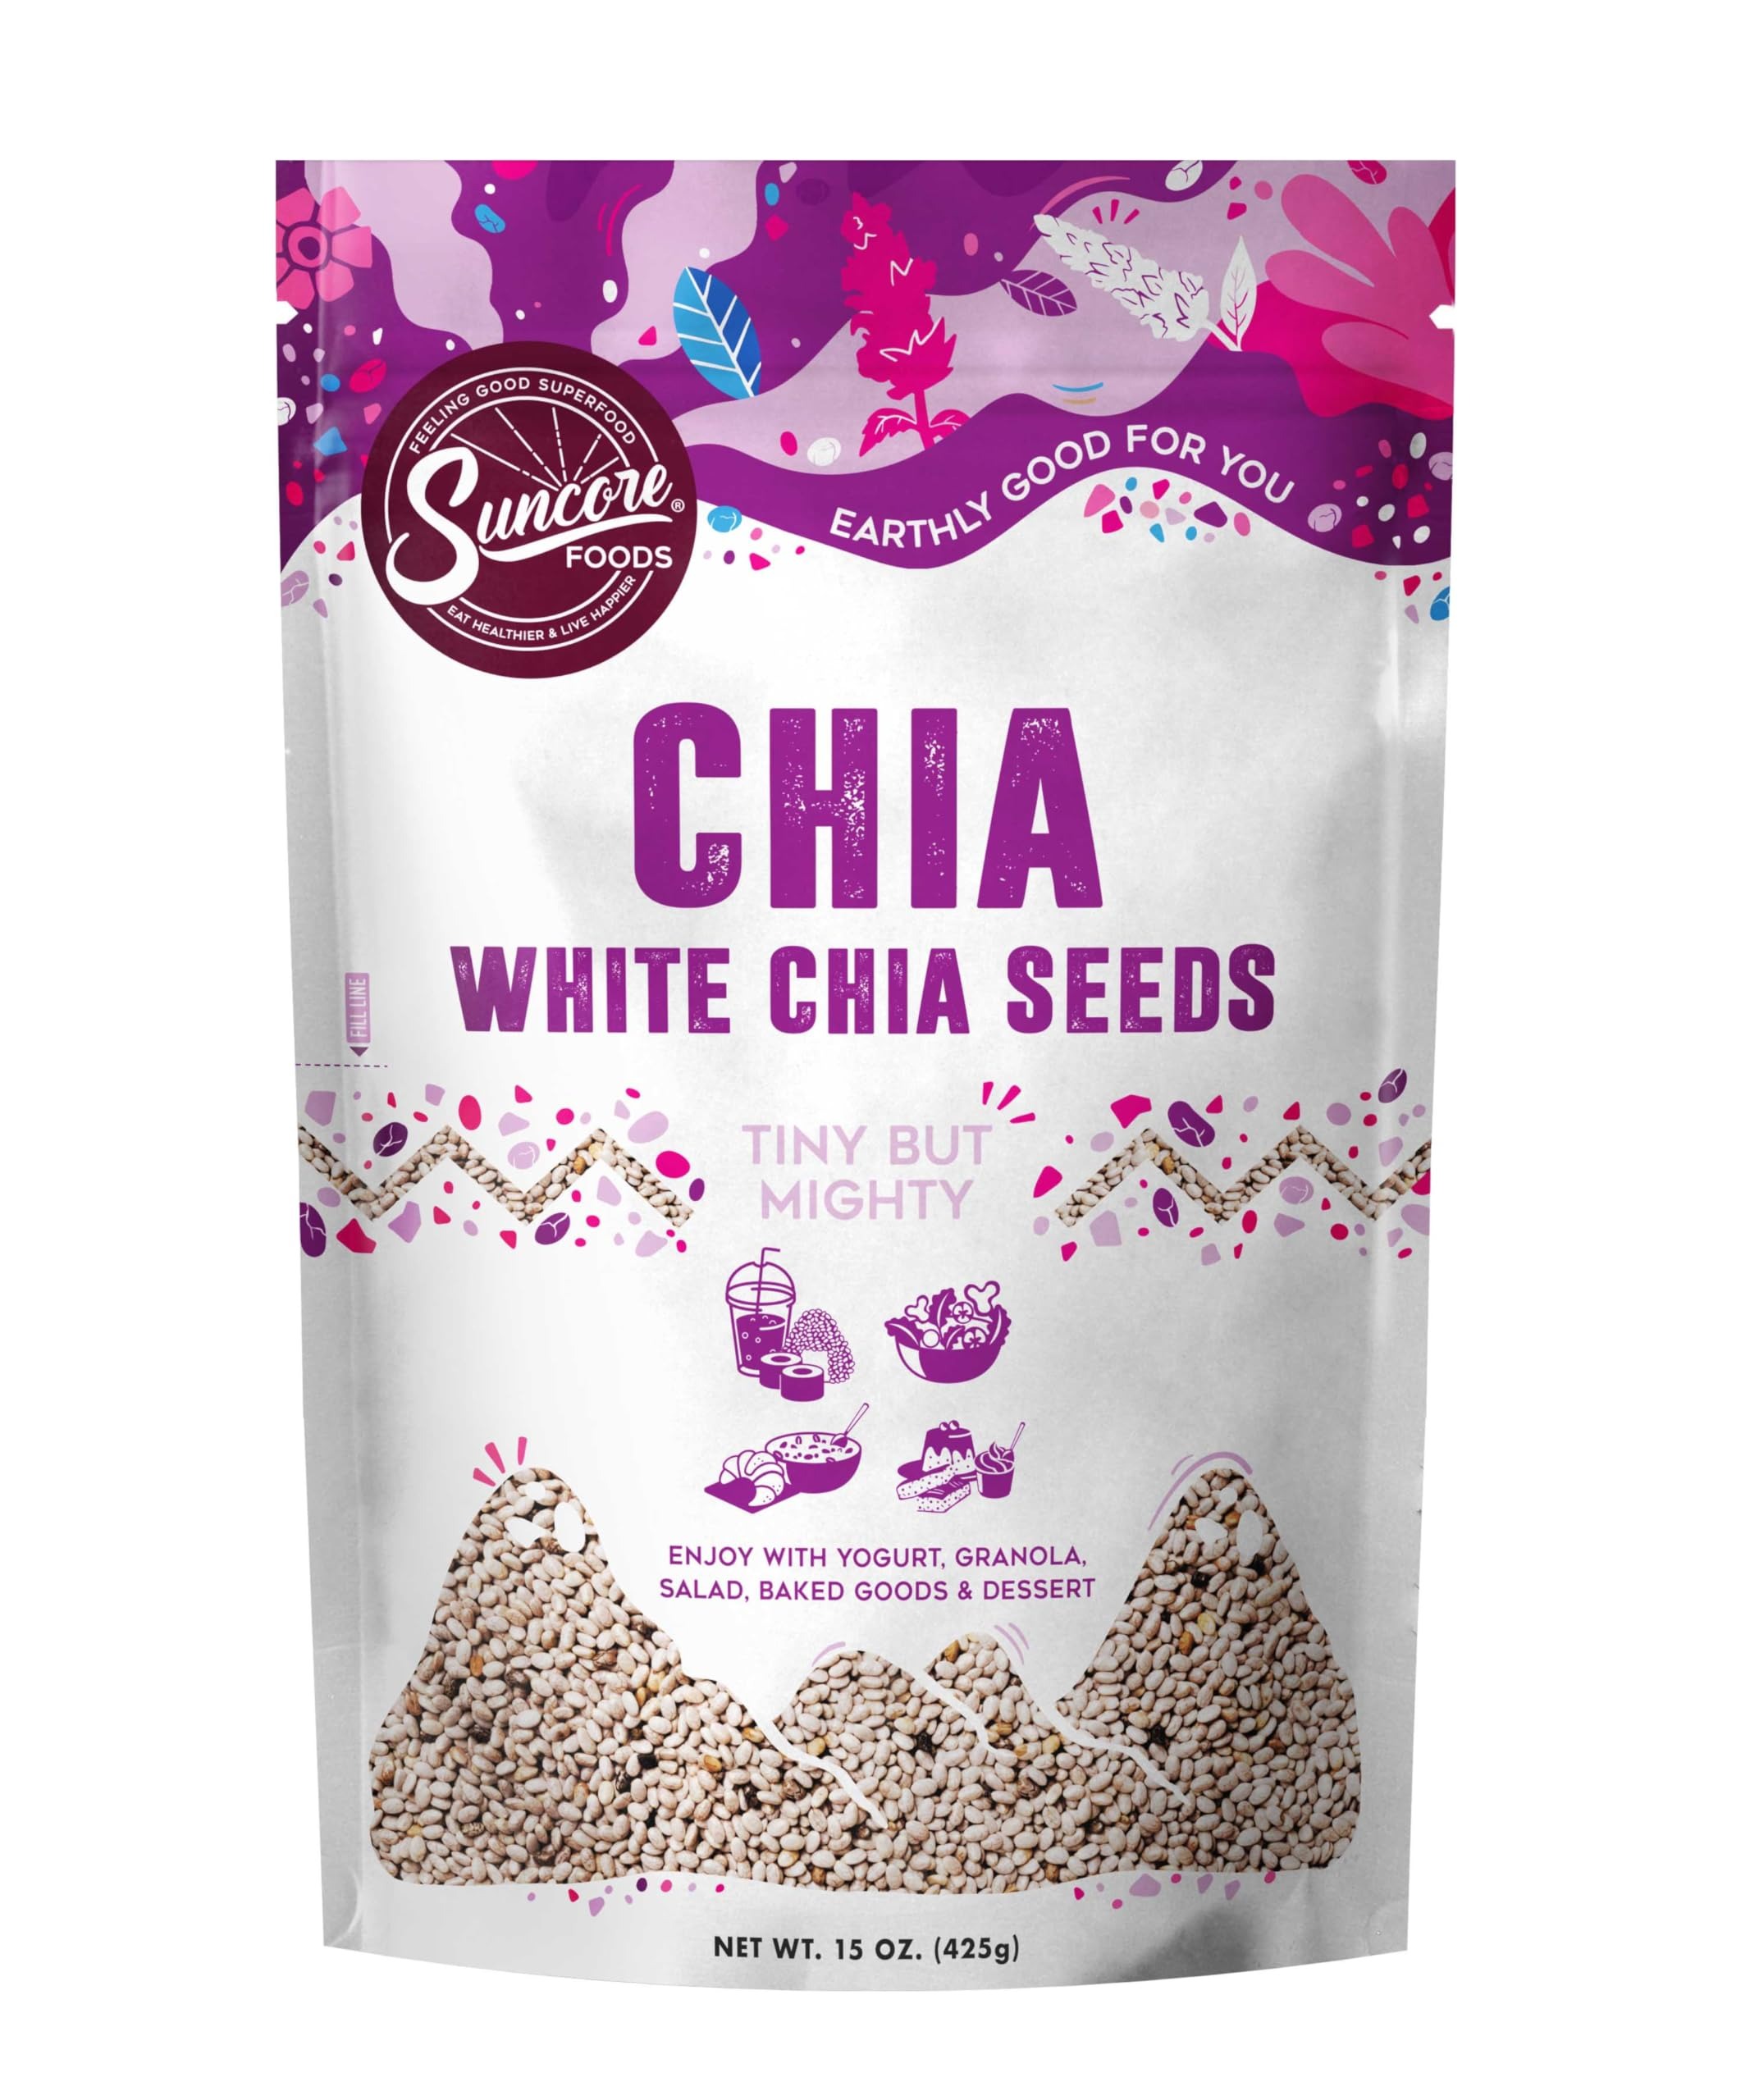
Item Name: Suncore Foods Organic White Chia Seeds, Gluten-Free, Non-GMO, 15oz (1 Pack)
Bullet Point 1: Mild Flavor - There's so much to love about this tiny but mighty seed! Suncore Foods Organic White Chia Seeds are great to add texture and visual pizzazz to satiate our bellies and eyes all the same. With a very neutral flavor, they don't affect flavor, so add them to your heart's content
Bullet Point 2: Easy To Use - Suncore Foods Organic White Chia Seeds are carefully packaged and ready to use in a resealable pouch, so they're primed and waiting to be added to your yogurt, pudding, granola, salads, baked goods, smoothies, and desserts
Bullet Point 3: Tips And Tricks - Chia seeds are incredibly versatile. They lend their services in beverages and both sweet and savory dishes and can even be used as a thickening agent
Bullet Point 4: Feel Good Ingredient - Suncore Foods line of pantry staples is made with ingredients plucked from nature and is sourced, processed, and packaged with the highest standards to ensure the highest quality
Product Description: What can a teeny-tiny seed like this really do for you? Don’t let its size fool you; good things come in teeny-tiny seeds. White chia seeds were believed to provide energy and strength to ancient warriors. They were used for food and also pressed for oil. This tiny but mighty seeds come with all the essentials and is quickly becoming a popular yummy powerhouse. Suncore Foods Organic White Chia Seeds are perfect for mixing into your favorite yogurts, smoothies, desserts, and baked goods. Let these teeny-tiny seeds light up your day!
Value: 15.0
Unit: Ounce

Price: 13.59